WWE 2K15

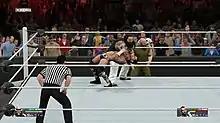
Gameplay screenshot of Bray Wyatt delivering his finisher, Sister Abigail, to CM Punk

This game also introduces the three-tier stamina meter, which controls the pace of a match. Through each move the player performs, especially striking and running, will drain the stamina meter. During the first tier, the wrestler will be full of energy and perform moves easily. During the second tier, the wrestler will begin to slow down. In the third tier, the wrestler will be completely exhausted, even being unable to perform their finishing moves should it drop too low. The stamina meter can also be turned off or adjusted to drain more slowly, and will slowly regenerate as long as a meter is not depleted. The game's submission system has been revamped. The "Breaking Point" gauge has been replaced with a two part circular gauge. The mechanic of the system remains mostly the same, but players only have to mash a single button rather than all four. Wake-up taunt finishers are now known as "Charged Finishers" which combines the taunt & finisher into a single animation by pressing and holding the finisher button when the opponent is grounded and then releasing it when they're on their feet (whereas on PC, holding the key is not necessary). Signature moves can now be stored as well. Catch and Catapult finishers have also returned. Both fighting styles and skill sets have been brought in to ensure that the characters behave more like their real-life counterparts. For example, high flyers like Rey Mysterio will not do power moves and will focus on diving and springboard moves while giants like The Big Show cannot climb the turnbuckle and will focus on power moves. Superstars who cannot climb to the top rope can climb to the second rope and deliver moves such as Bret Hart's elbow drop or Big Show's slingshot body splash.